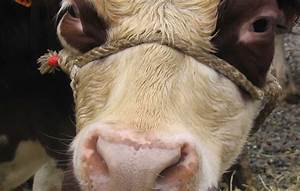
Label: mucca